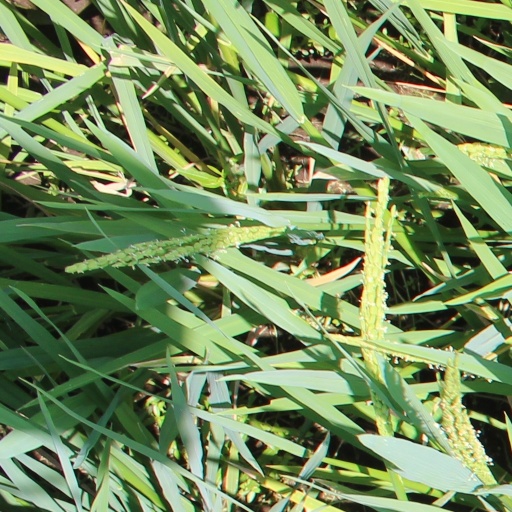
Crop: rice